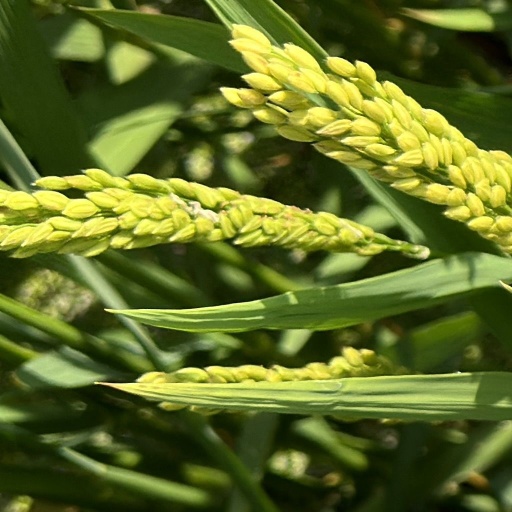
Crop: rice